Chen Youding

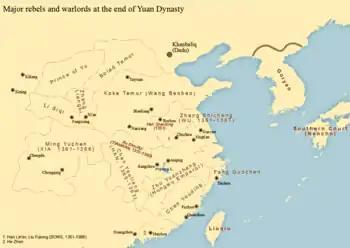
Map showing the location of Chen Youding's control area

He was a native of Yujian, Fuqing County, Fuzhou, Fujian at the end of Yuan dynasty. When he was a teenager, he moved to Qingliu County, Tingzhou Prefecture to work as a farmer, and then joined the Yuan dynasty government army. He was described as a tall, brave and strong man.